Boris Zaborov

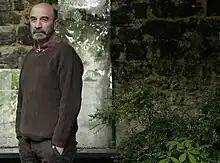
Boris Zaborov

Boris Abramovich Zaborov (16 October 1935 – 20 January 2021) was a Belarusian and French artist. He moved to Paris, France in 1980 to begin a career in painting that resulted in numerous exhibitions and increasing recognition in European, American, and Russian art circles.